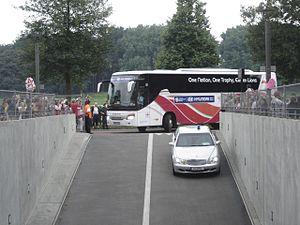
Setra bus de l'équipe d'Angleterre à la Coupe du monde 2006.
En 2006, l'équipe d'Angleterre de football participe à la phase finale de la Coupe du monde de la FIFA organisée en Allemagne.
Cette page contient la liste de toutes les équipes et leurs joueurs ayant participé à la phase finale de la Coupe du monde de football 2006 en Allemagne. Le nombre de joueurs sélectionnés était limité à 23. Chaque entraîneur devait fournir sa liste des 23 à la FIFA avant le 15 mai 2006.